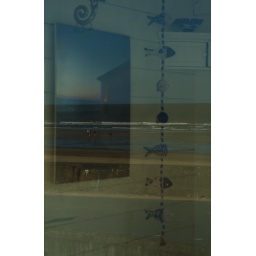
Beach reflected in beach hut window